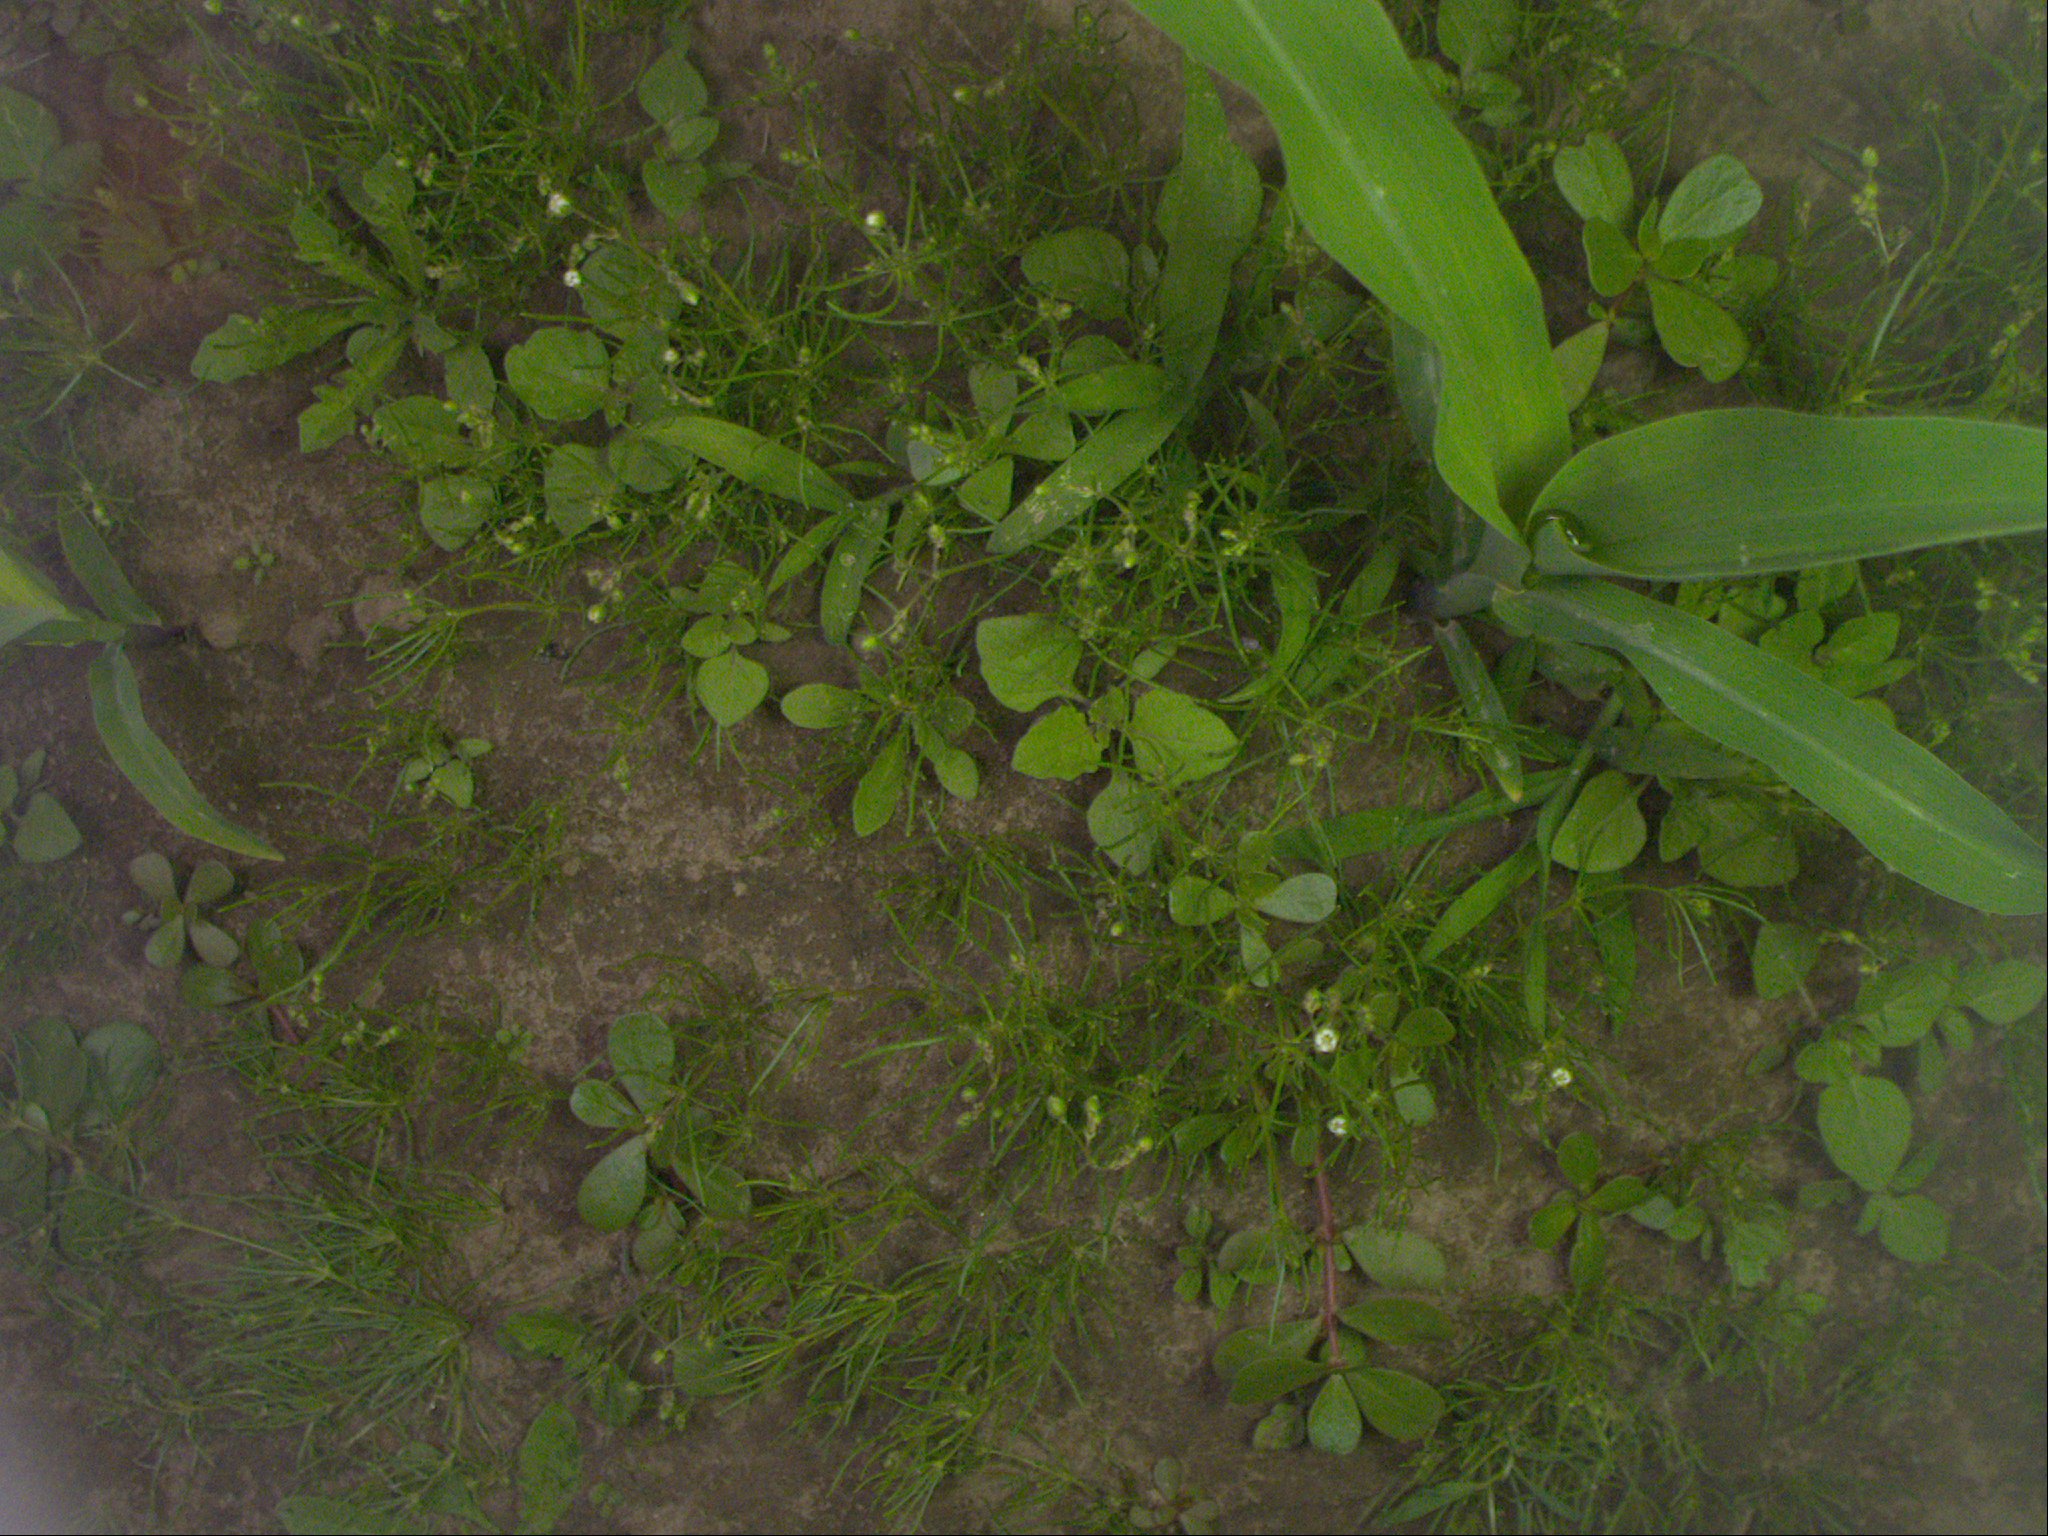
Crop: maize
Objects: maize, stem_maize, maize, stem_maize